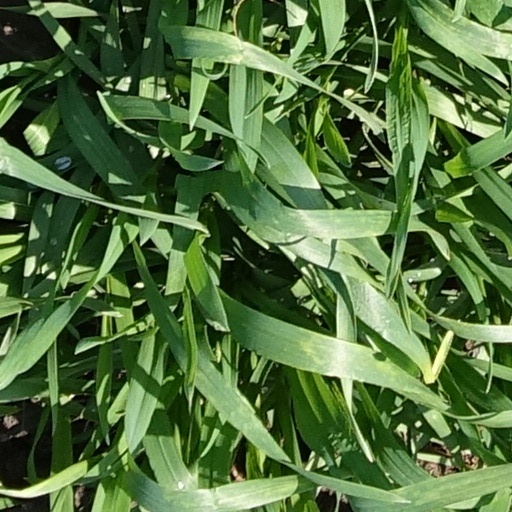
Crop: wheat